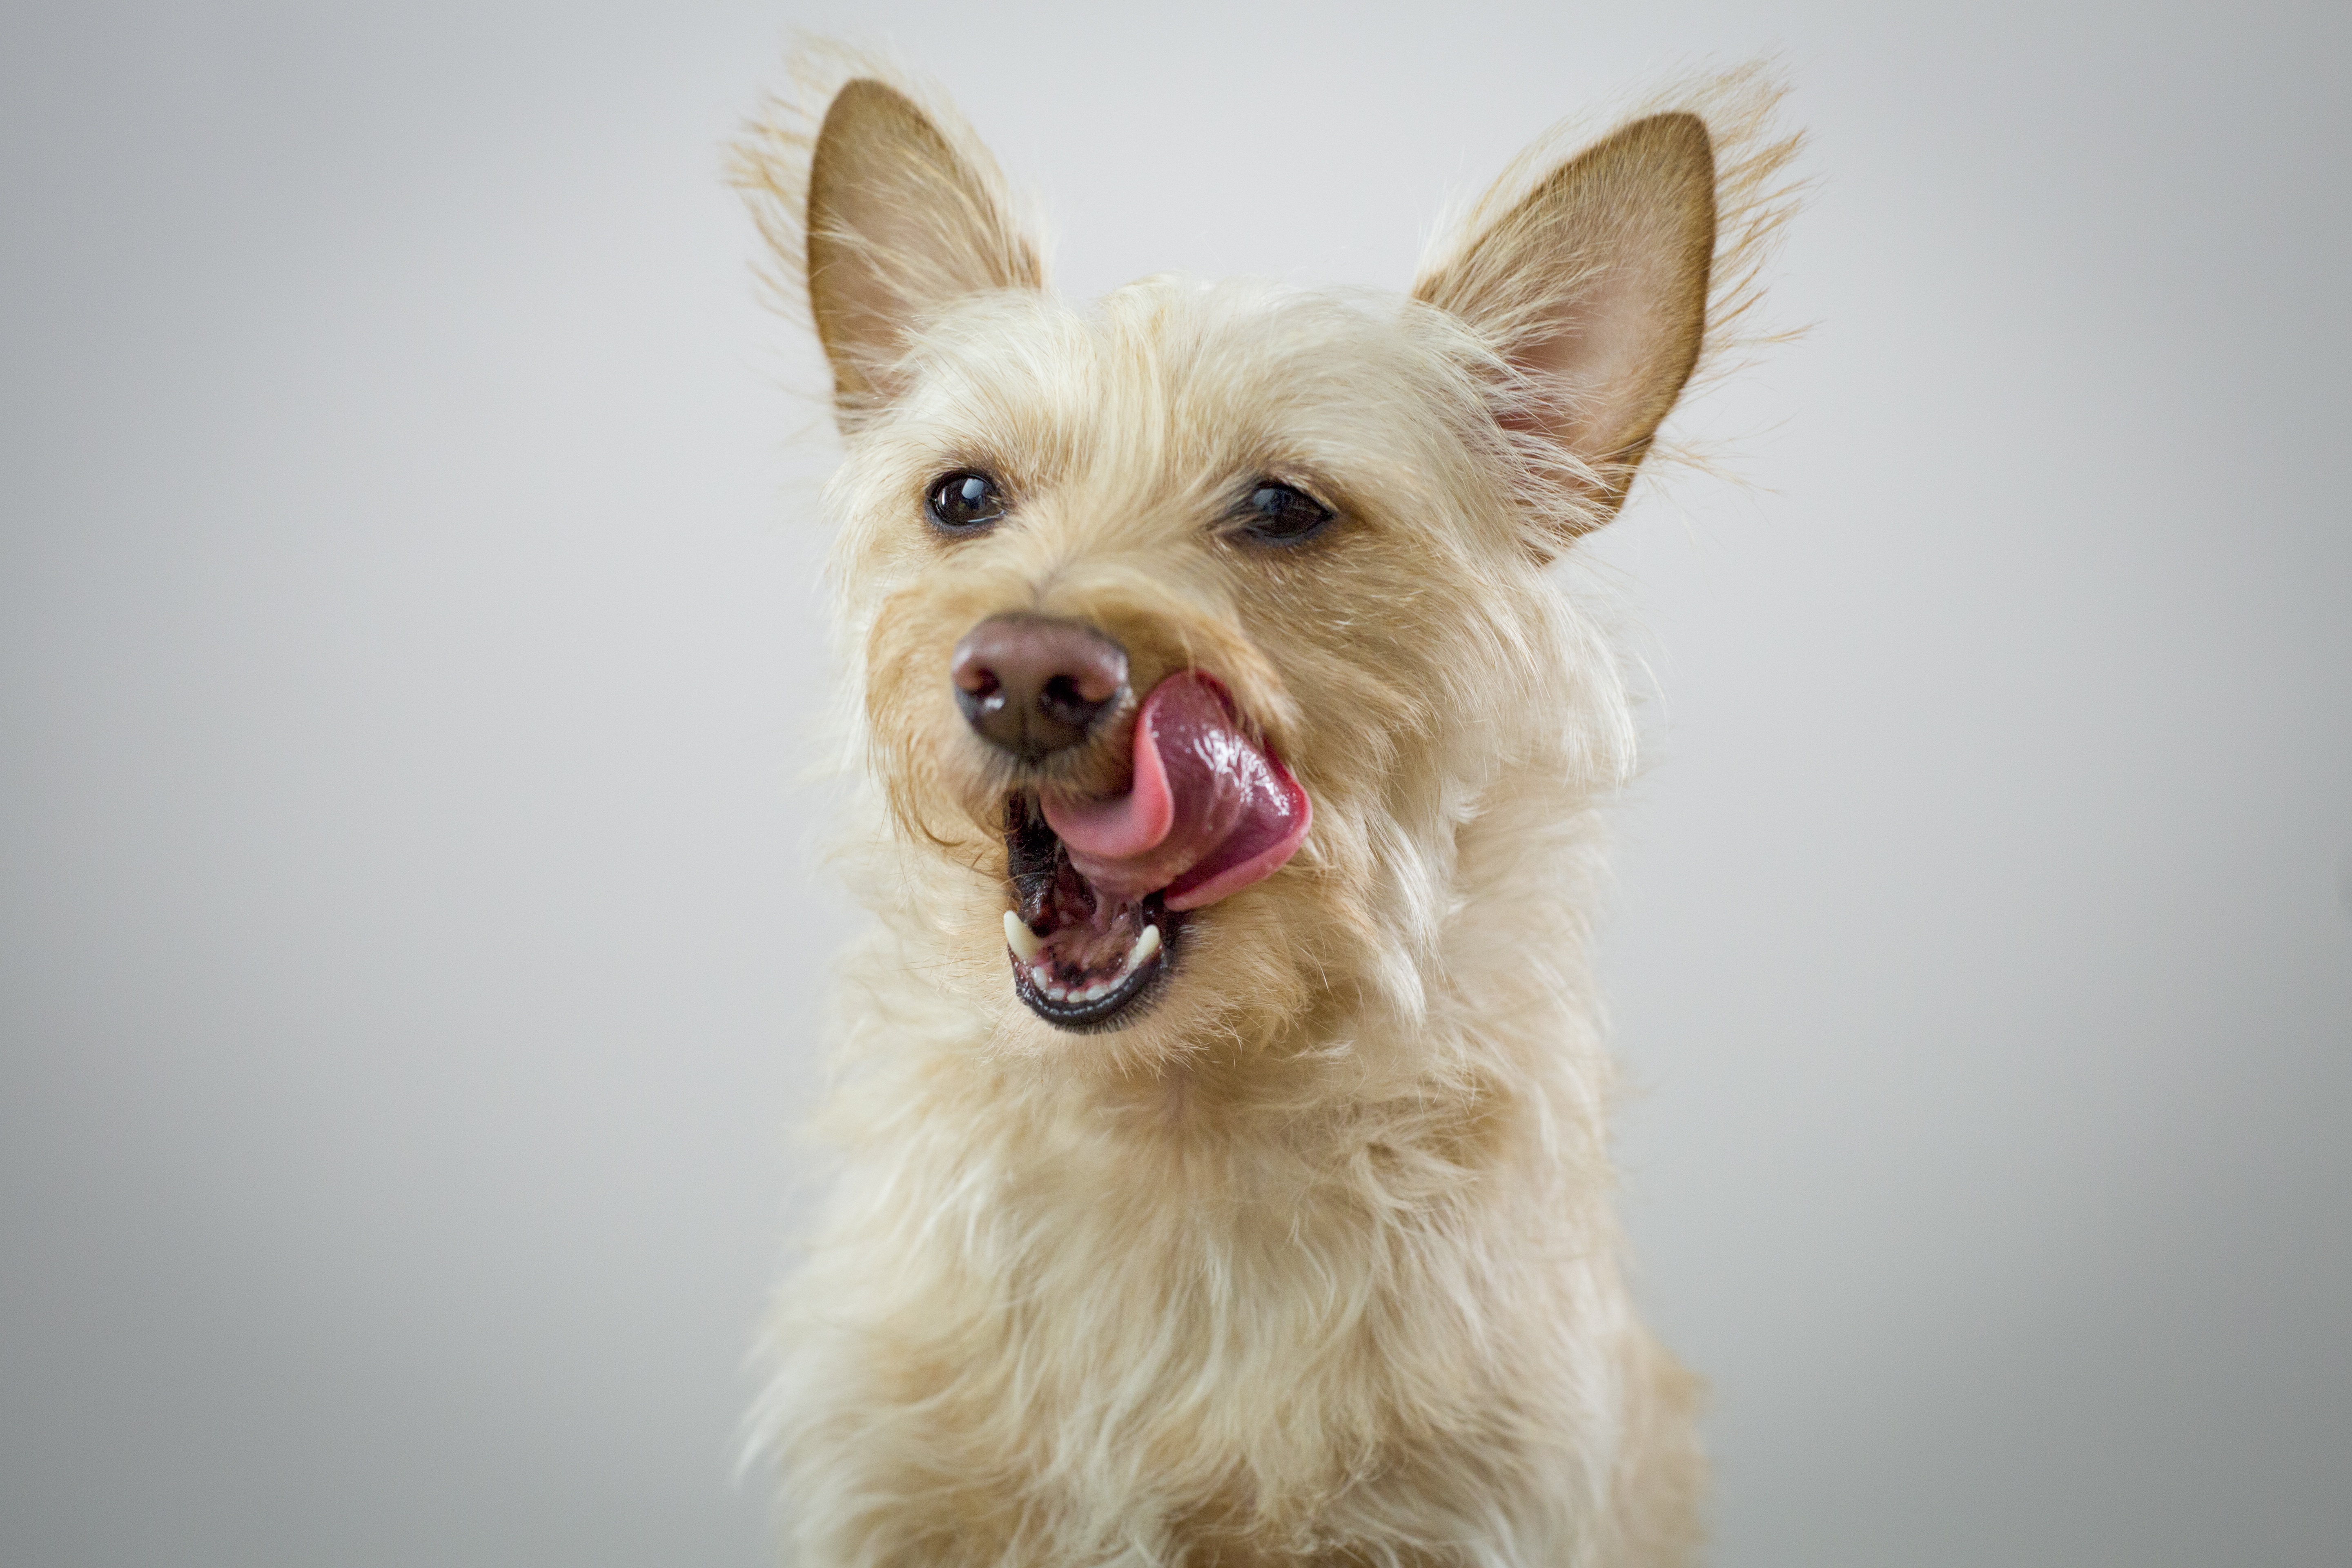
dog, animal, pet, mammal, vertebrate, dog breed, terrier, cairn terrier, australian silky terrier, dog like mammal, australian terrier, west highland white terrier, schnoodle, glen of imaal terrier, norwich terrier, norfolk terrier